In Praise of Folly

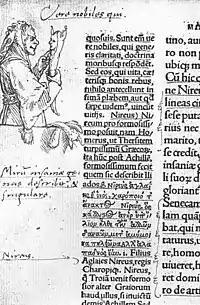
Hans Holbein's witty marginal drawing of Folly (1515), in a copy owned by Erasmus himself

"The Praise of Folly" begins with a satirical learned encomium, in which Folly praises herself, in the manner of the Greek satirist Lucian (2nd century AD), whose work Erasmus and Sir Thomas More had recently translated into Latin; Folly swipes at every part of society, from lovers to princes to inventors to writers to dice-players to professional liars to hermits.